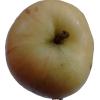
Label: Apple 14